IReport

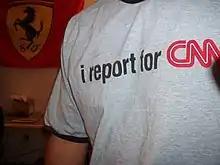
A T-shirt sent to some iReport contributors

iReport was CNN's citizen journalism initiative that allowed people from around the globe to contribute pictures and video of breaking news stories. It was similar to Wikinews in allowing, and encouraging, ordinary citizens to submit stories, photos and videos related to news of any sort. This ranged from breaking news to a story that a person believed is newsworthy. Submissions were not edited, fact-checked, or screened before they were posted. Stories that were verified were approved for use on all of CNN's platforms. The program was launched on August 2, 2006 to take advantage of the newsgathering capabilities of citizens at the scene of notable events. iReport grew out of another related program: CNN's Fan Zone, which allowed viewers to contribute pictures and video from the 2006 FIFA World Cup in Germany.